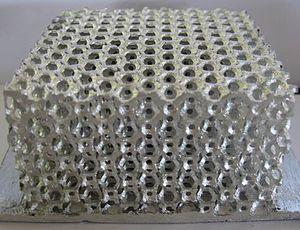
Bloc Mousses réalisé par Alvéotec